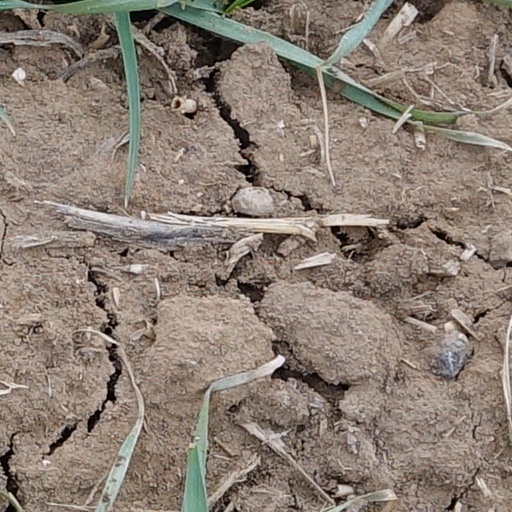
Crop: wheat